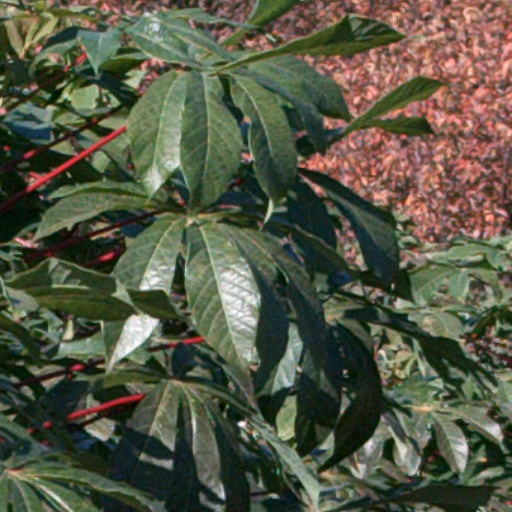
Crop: cassava